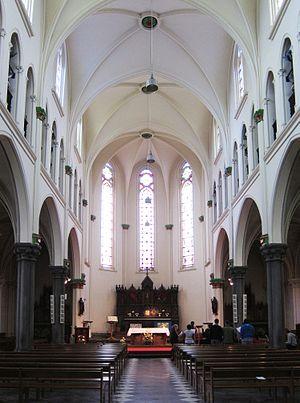
La nef de l'église Saint-Denis d'Hellemmes
L'église Saint-Denis est située dans le quartier d'Hellemmes à Lille. Son clocher est inscrit aux monuments historiques depuis 1929.